Arts and Crafts movement

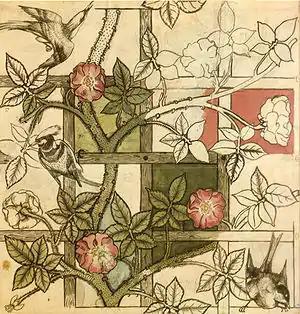
William Morris' design for Trellis wallpaper, 1862

The Arts and Crafts movement was an international trend in the decorative and fine arts that developed earliest and most fully in the British Isles and subsequently spread across the British Empire and to the rest of Europe and America.